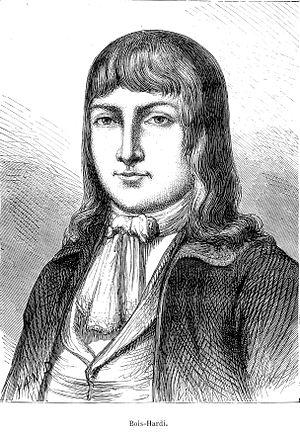
Amateur-Jérôme de Boishardy (1762-1795), chef Chouan.
Amateur-Jérôme Le Bras de Forges, chevalier de Boishardy, est un chef chouan des Côtes-du-Nord. Né à Bréhand, il appartient à la petite noblesse. Les origines de sa famille seraient toutefois bourgeoises.